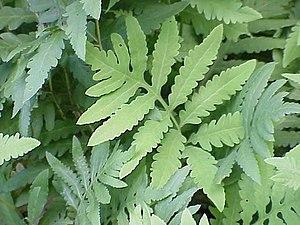
L'ordre des Polypodiales comprend plus de 80 % des espèces des fougères actuelles. Ce type de plantes se trouve couramment sur les murs et les troncs des arbres. Elles sont présentes sous toutes les latitudes que ce soit sous climat tropical, subtropical ou tempéré.
La classe des Filicopsida regroupe la plupart des fougères connues actuellement. D'après ITIS, cette classe est invalide et est remplacée par la classe des Polypodiopsida.
Le genre Onoclea est un genre de fougère, classé parfois dans la famille des Woodsiaceae, famille souvent incluse dans celle des Dryopteridaceae.